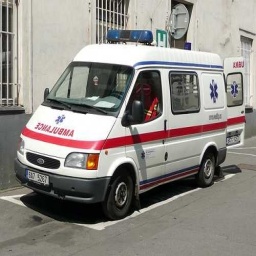
Label: ambulance